Dick Lynch

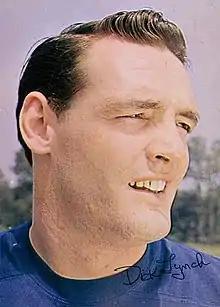
Lynch in 1965

Richard Dennis Lynch (April 29, 1936 – September 24, 2008) was an American professional football player who was a defensive back in the National Football League (NFL) for the Washington Redskins and the New York Giants. He was a one-time Pro Bowler in 1963, when he led the NFL in interceptions. He also led the league in interceptions in 1961.